Warwick County Courthouses

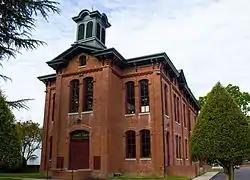
Warwick County Courthouse, April 2013

Warwick County Courthouses, also known as the Warwick County Courthouse and Clerk's Office, is a historic courthouse and clerk's office located in Newport News, Virginia.